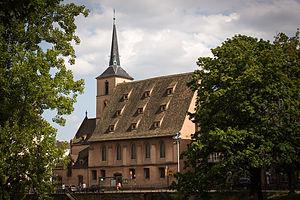
Strasbourg église Saint Nicolas juin 2013 This building is indexed in the Base Mérimée, a database of architectural heritage maintained by the French Ministry of Culture,